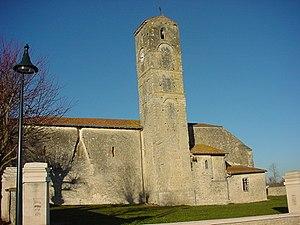
L'église de Saint-Denis-Du-Pin en Charente maritime
Essouvert est, depuis le 1ᵉʳ janvier 2016, une commune nouvelle française située dans la Charente-Maritime en région Nouvelle-Aquitaine. Elle est issue du regroupement des deux anciennes communes de La Benâte et Saint-Denis-du-Pin.
Les églises de la Charente-Maritime présentent une grande diversité, d'une commune à une autre, et se distinguent par des styles et des périodes de construction différentes. De nombreux édifices témoignent cependant de l'épanouissement, aux XIᵉ et XIIᵉ siècles d'une forme d'art roman spécifique, appelée art roman saintongeais, caractérisée par une simplicité des formes et un décor sculpté, souvent très riche.
Saint-Denis-du-Pin est une ancienne commune du Sud-Ouest de la France, située dans le département de la Charente-Maritime dans la région Nouvelle-Aquitaine, devenue le 1ᵉʳ janvier 2016 une commune déléguée au sein de la commune nouvelle d'Essouvert.